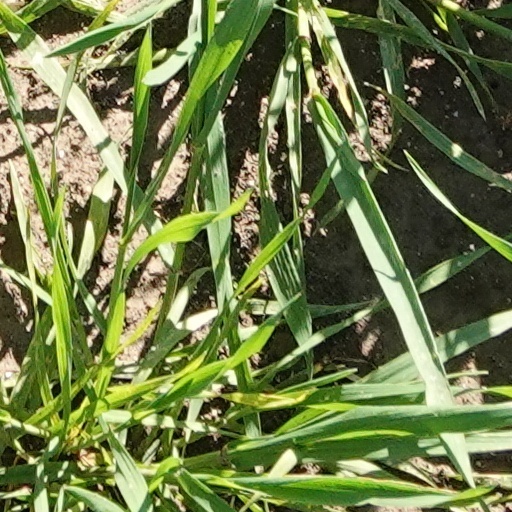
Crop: wheat